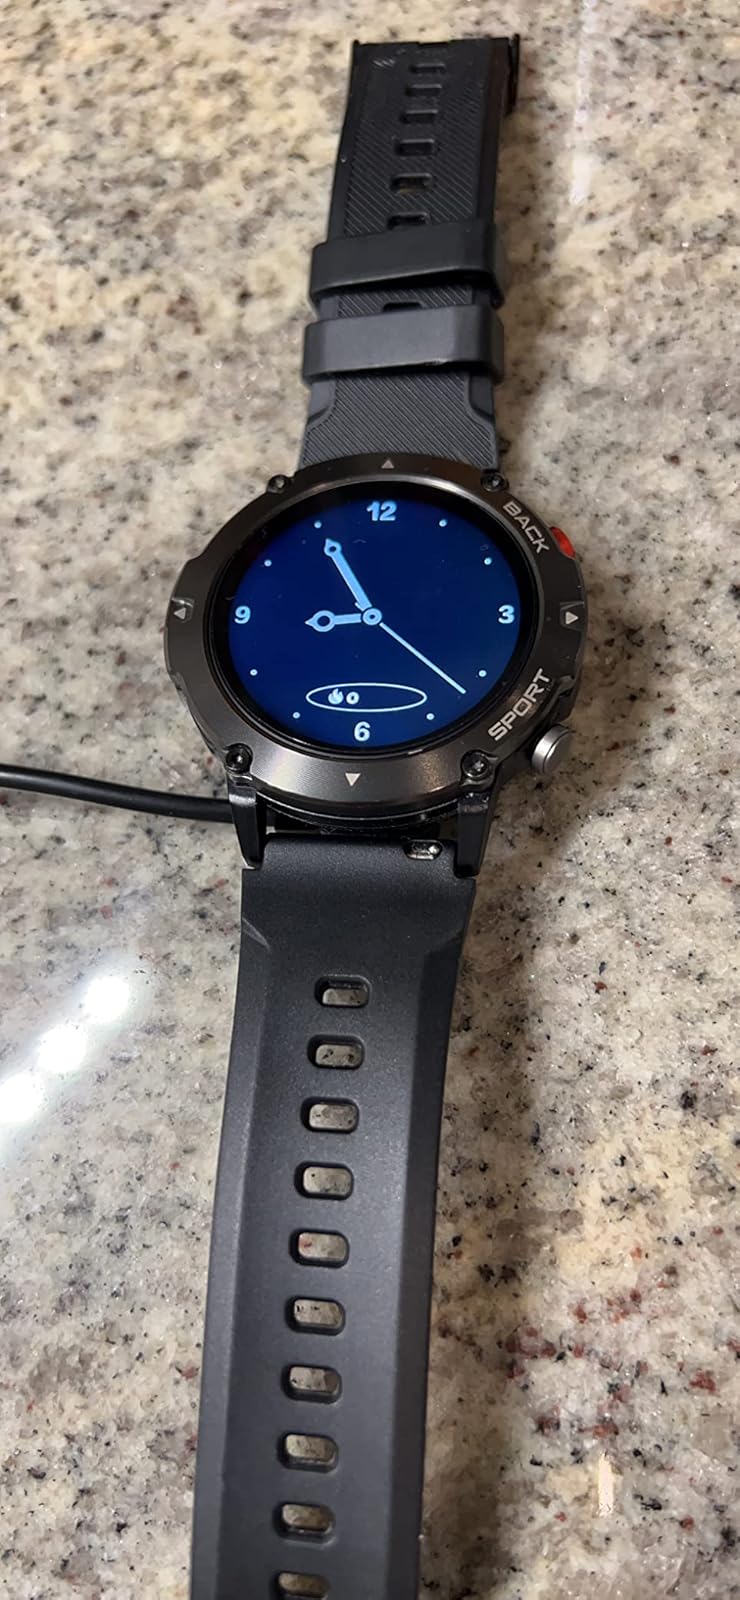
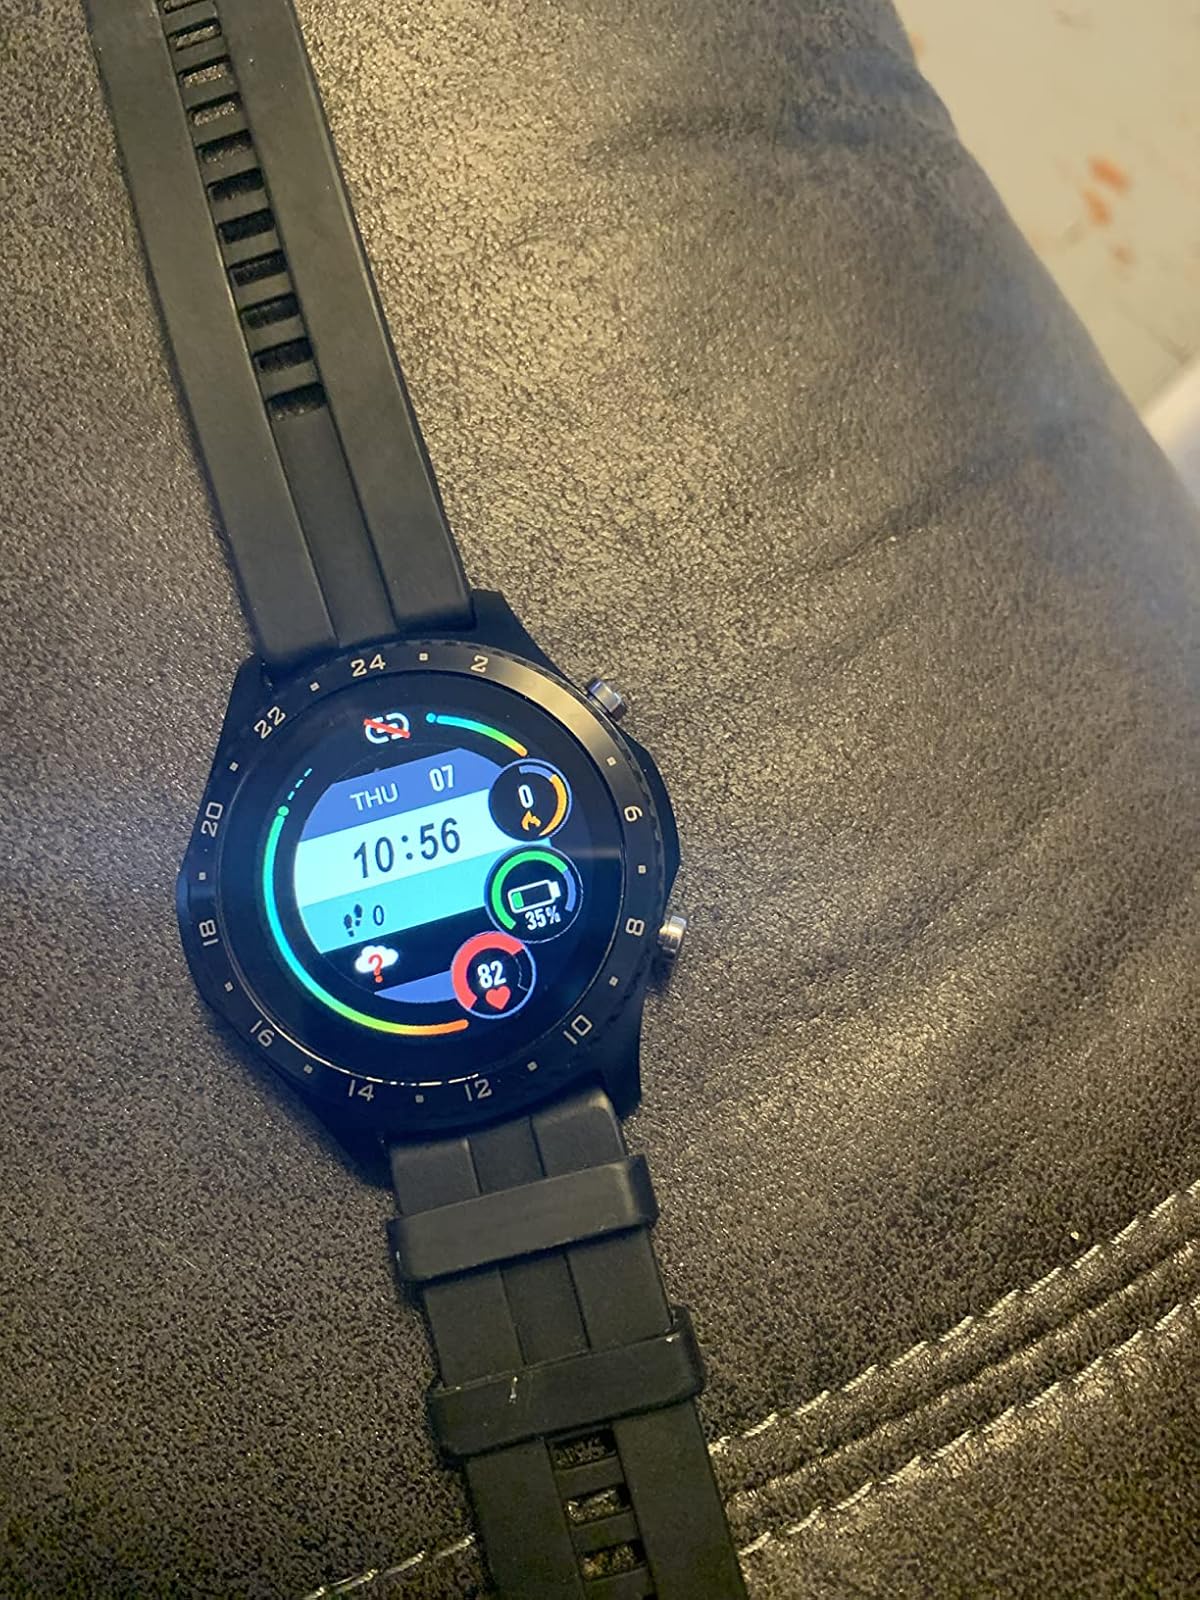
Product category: smartwatch
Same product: no